Heat treating

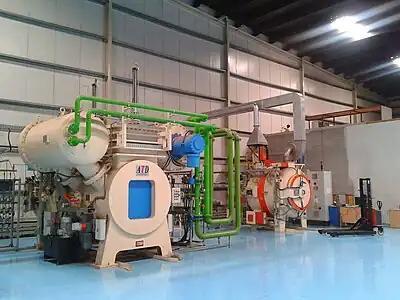

Case hardening is specified by "hardness" and "case depth". The case depth can be specified in two ways: total case depth or effective case depth. The total case depth is the true depth of the case. For most alloys, the effective case depth is the depth of the case that has a hardness equivalent of HRC50; however, some alloys specify a different hardness (40-60 HRC) at effective case depth; this is checked on a Tukon microhardness tester. This value can be roughly approximated as 65% of the total case depth; however, the chemical composition and hardenability can affect this approximation. If neither type of case depth is specified the total case depth is assumed.